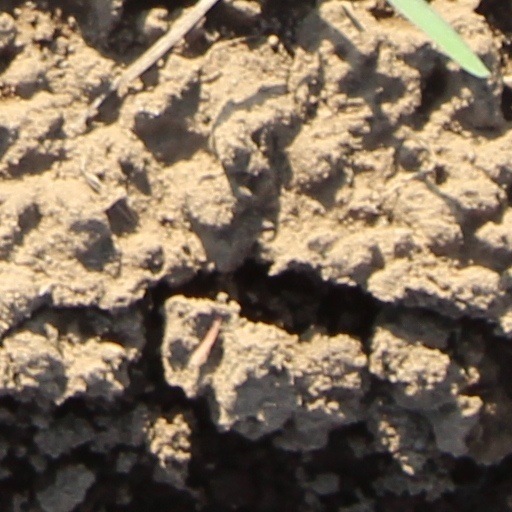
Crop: wheat